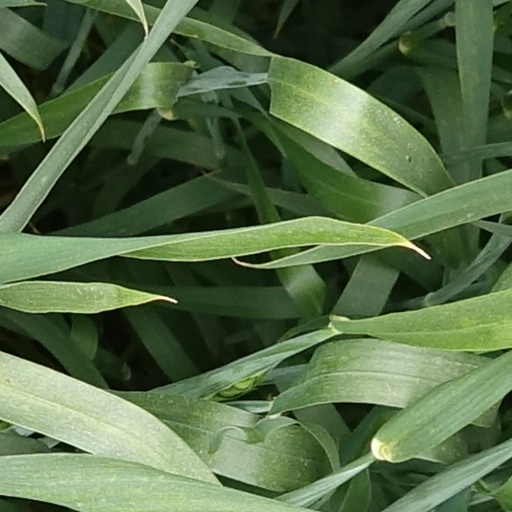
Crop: wheat